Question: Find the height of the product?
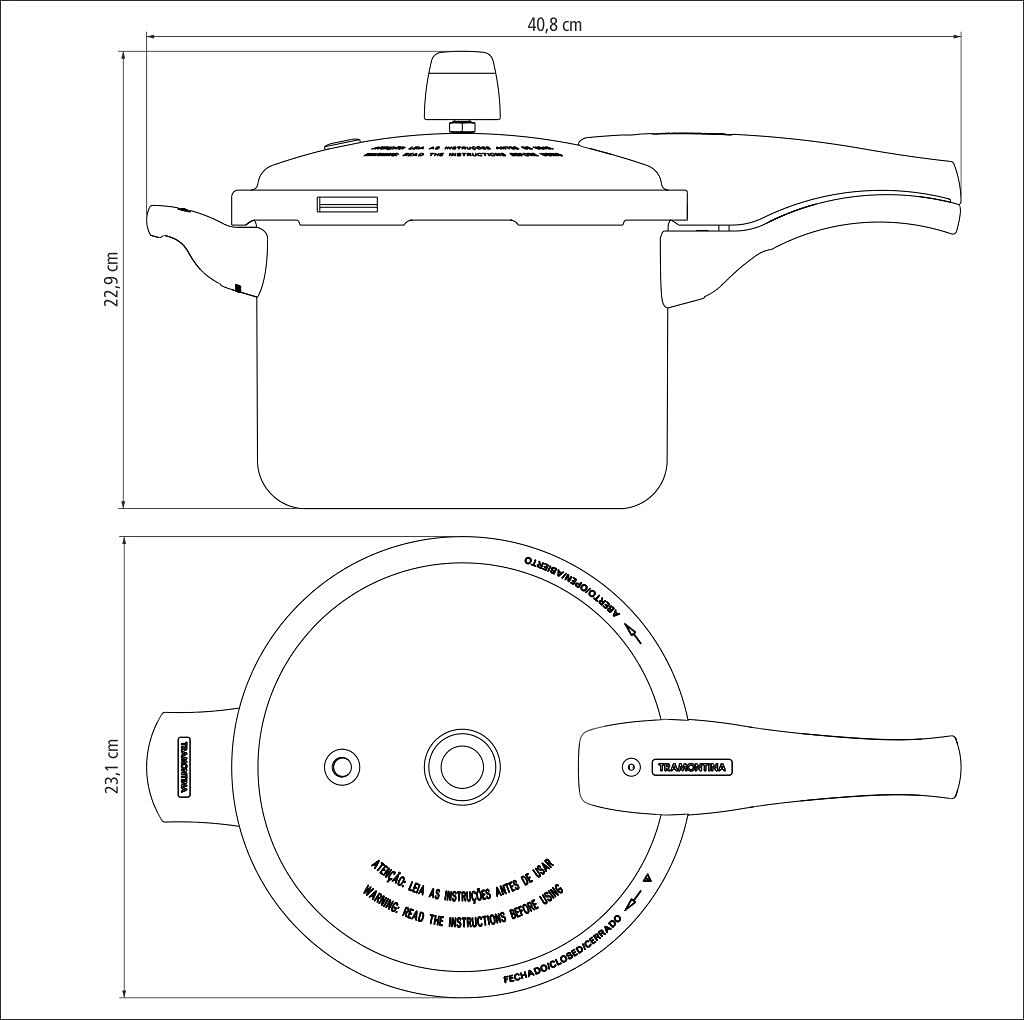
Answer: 22.9 centimetre